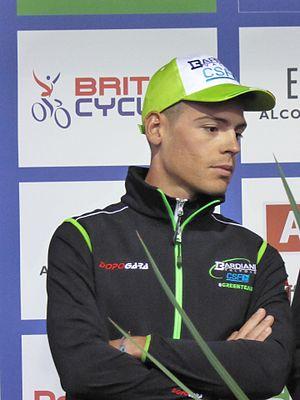
Edoardo Zardini, né le 2 novembre 1989 à Peschiera del Garda, est un coureur cycliste italien. Professionnel depuis 2013, il est membre de l'équipe Vini Zabù-KTM.